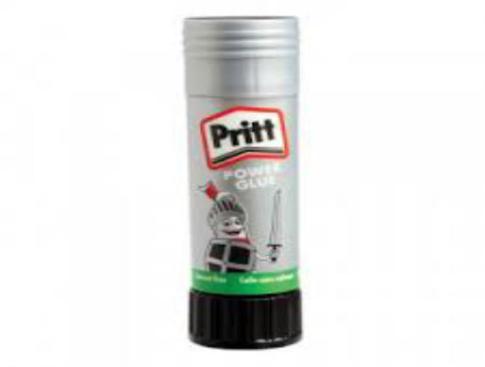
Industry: Necessities